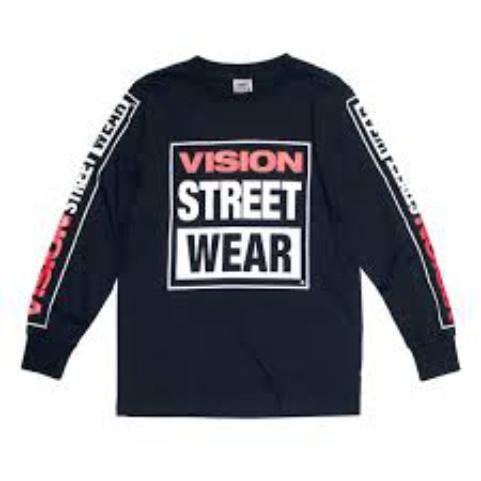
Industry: Clothes